Around the Beatles

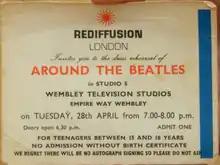
An audience ticket from the dress rehearsal

Around the Beatles is a 1964 television special featuring the Beatles, produced by Jack Good for ITV/Rediffusion London. It was taped in Wembley Park Studios (now Fountain Studios) in London on 28 April 1964, and broadcast internationally, with its initial airing on 6 May 1964, and in the US on the ABC network on 15 November. The show features other performers as well, with the Beatles providing backing vocals for some of them. The music had been pre-recorded at London's IBC Studios on 19 April 1964, and the Beatles mimed during the show.